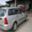
Label: automobile